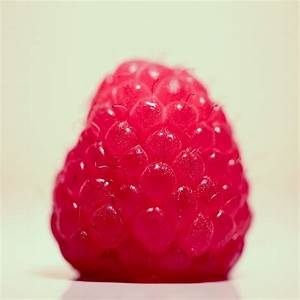
Label: raspberry